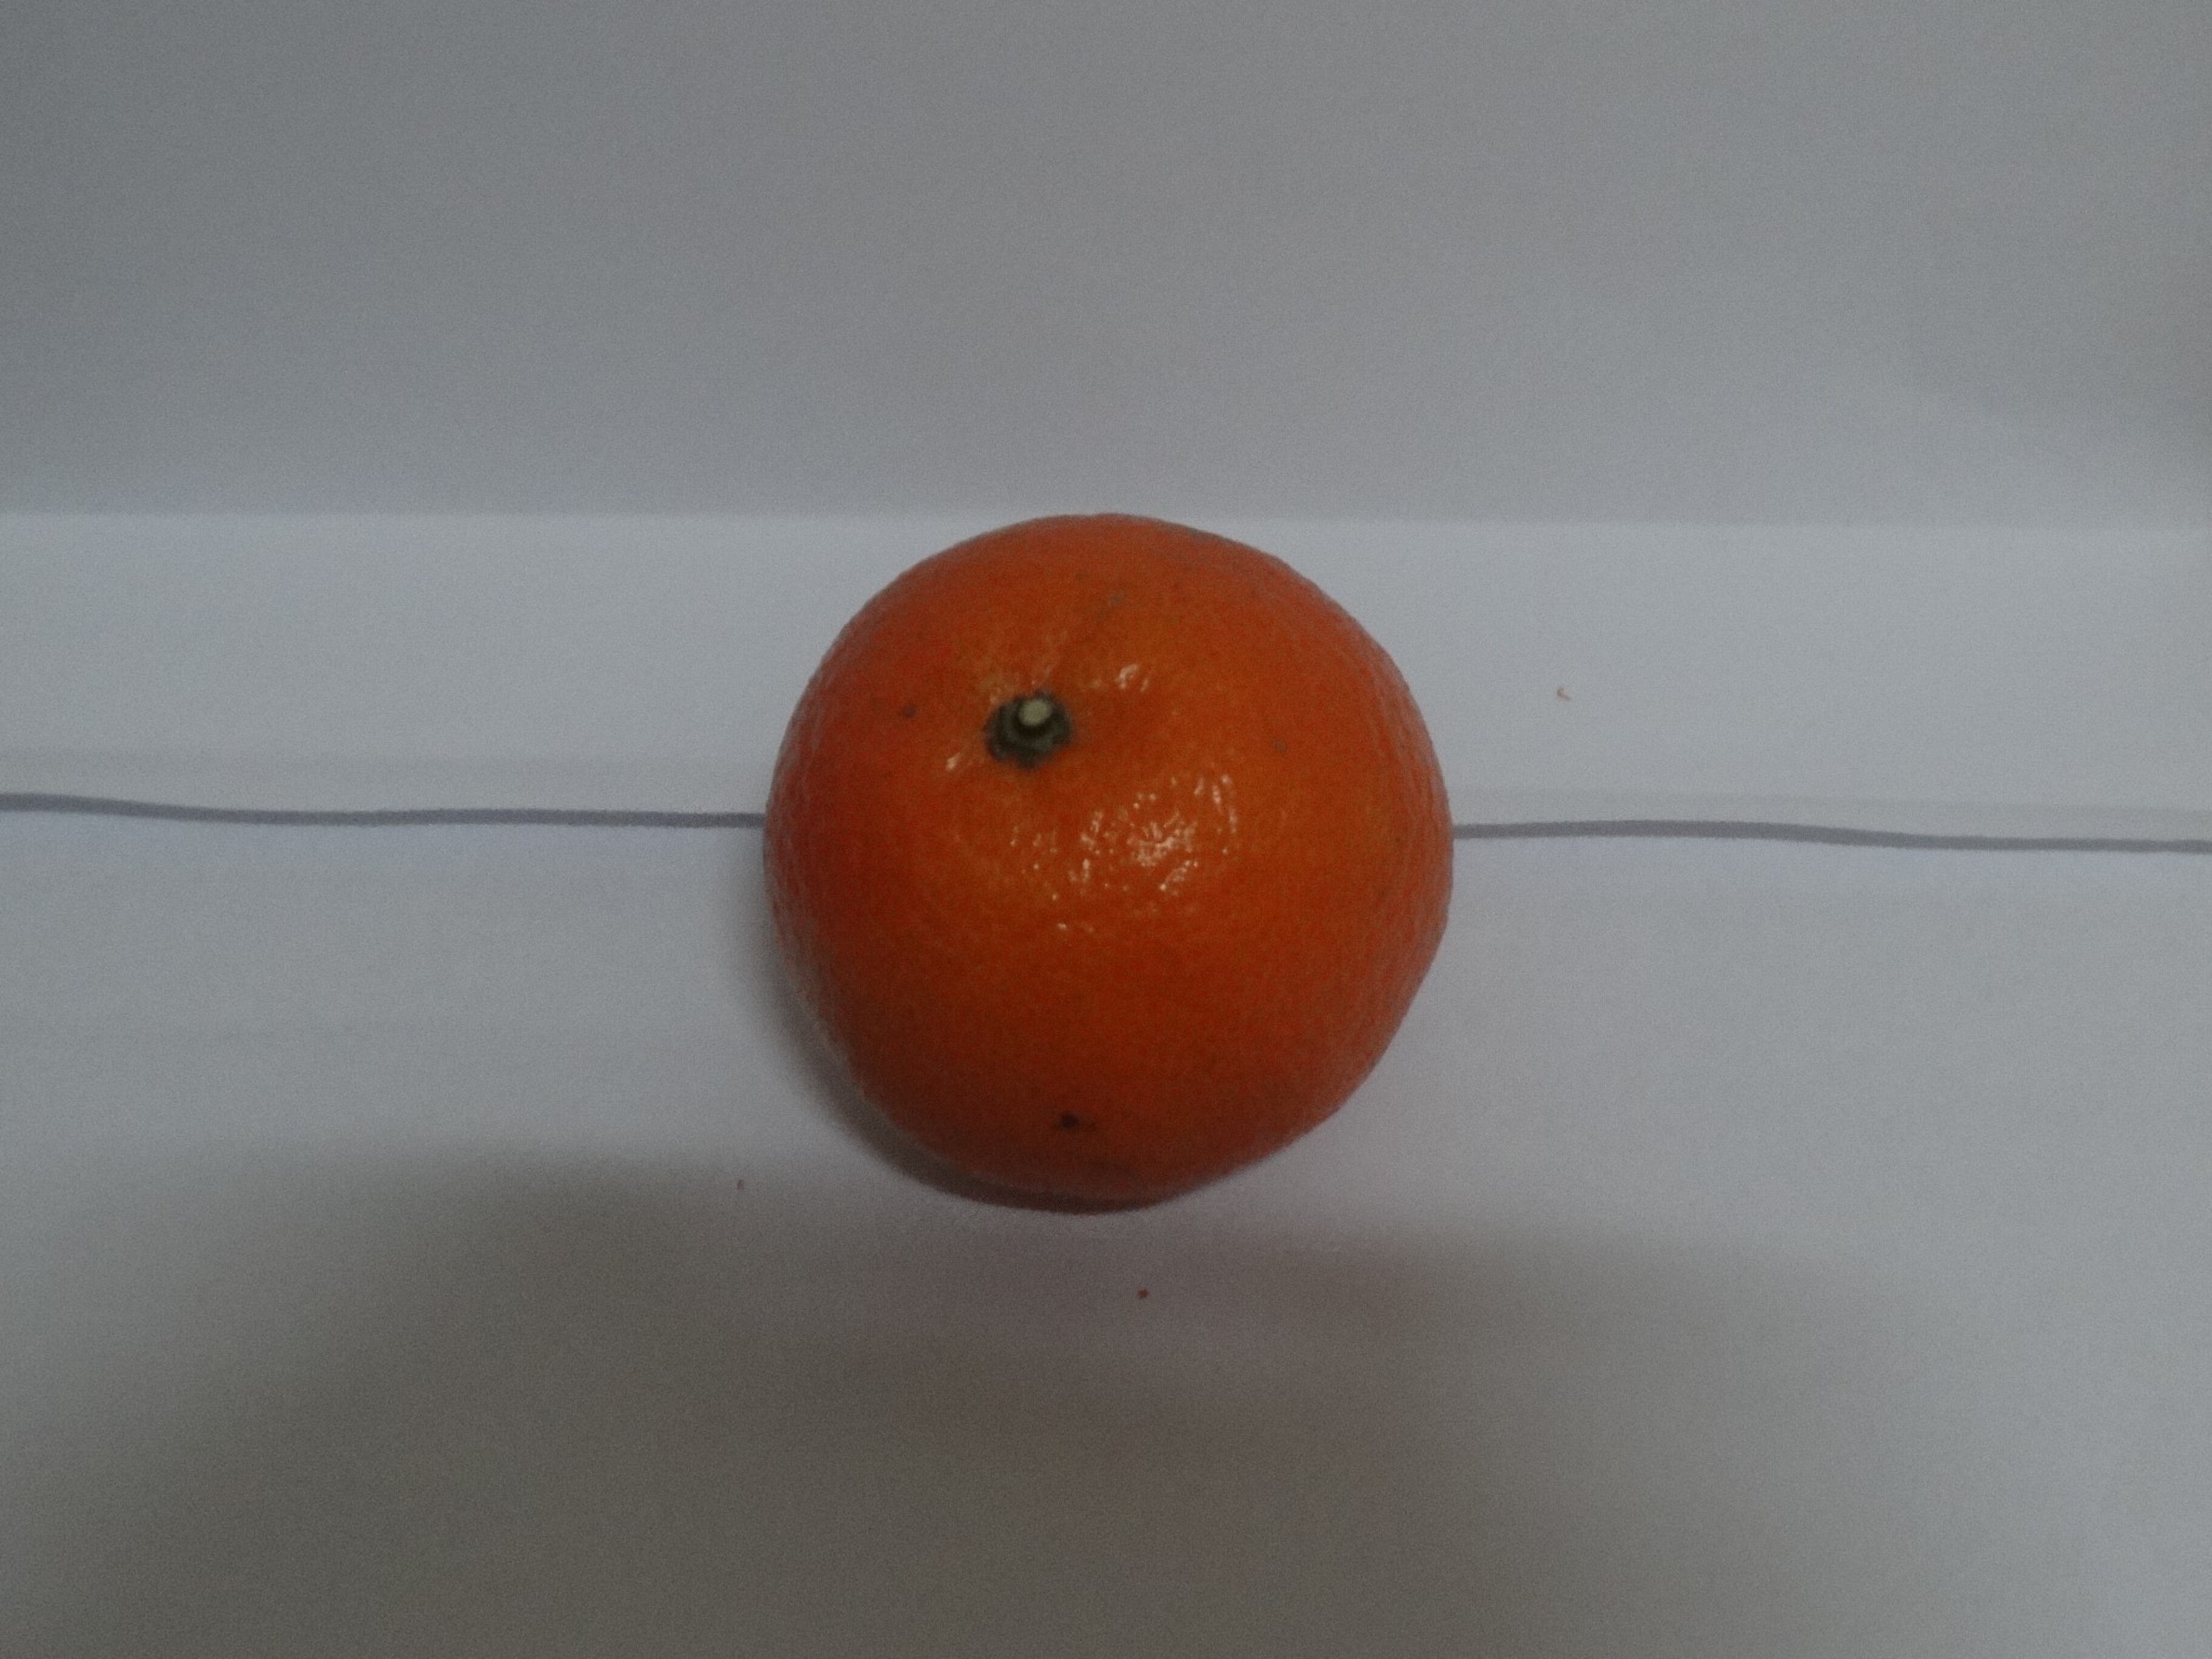
Citrus fruit variety: tankan